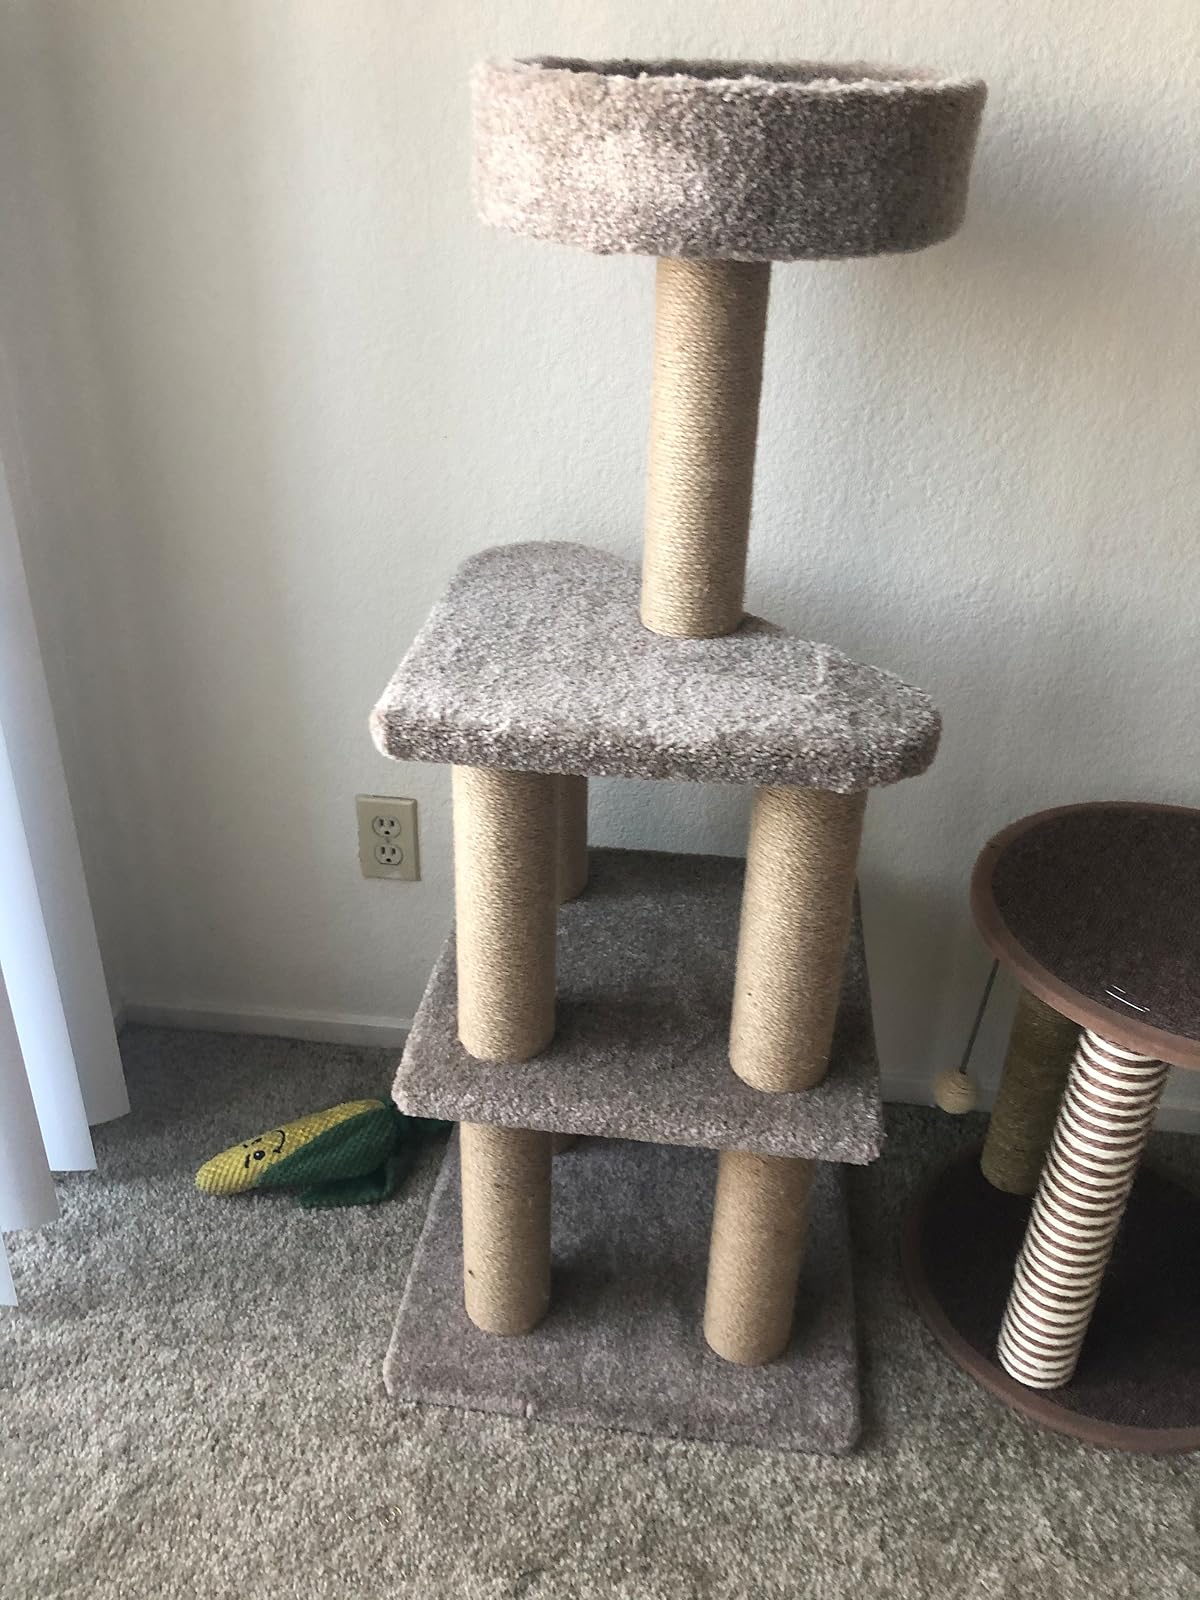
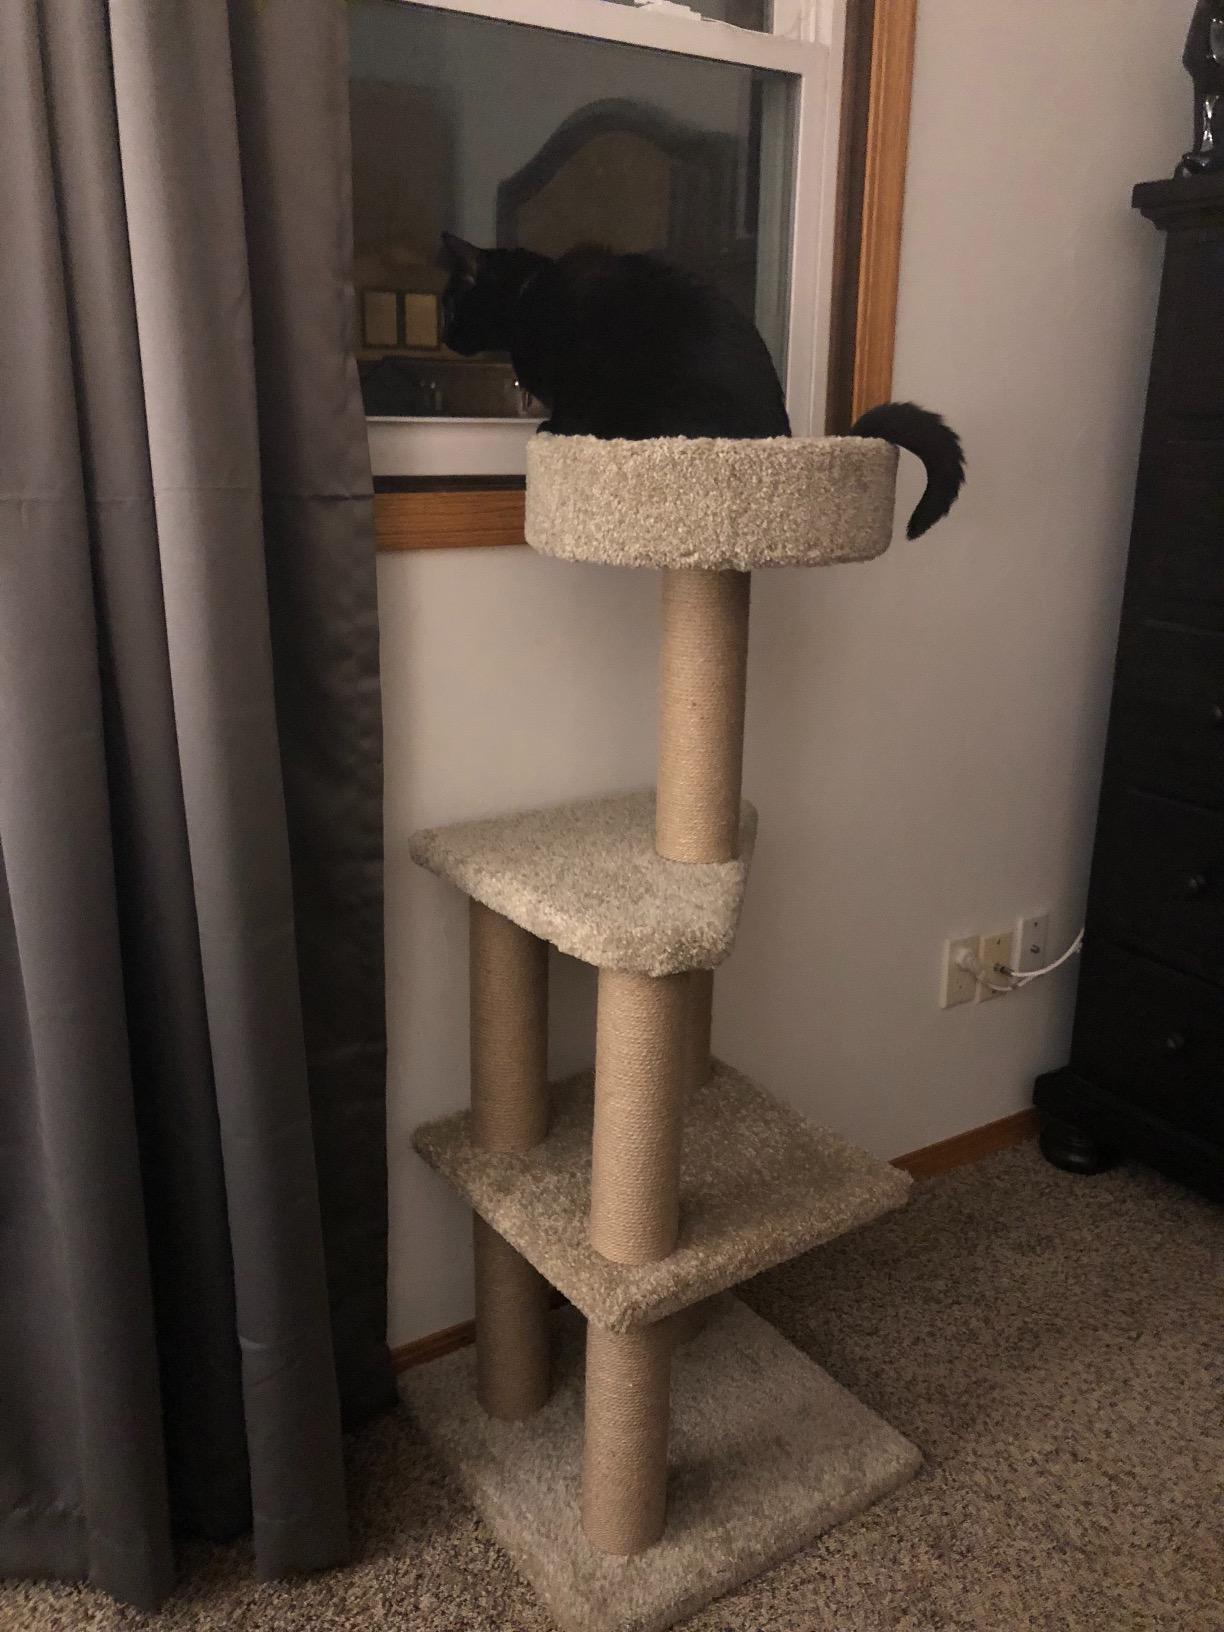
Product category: items_cat tree
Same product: yes